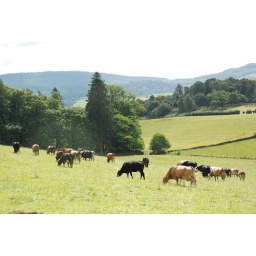
cows in field